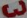
Number: 3